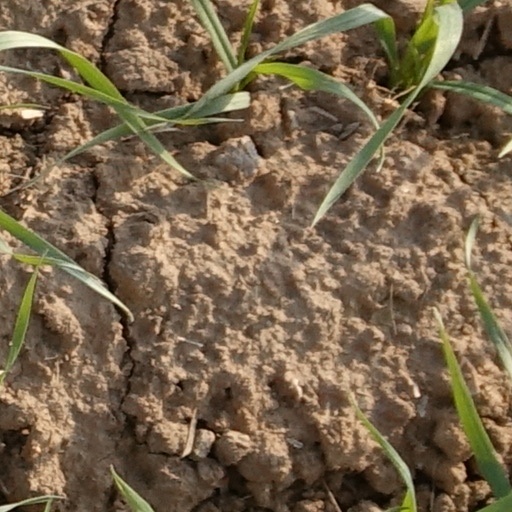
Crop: wheat